Si Chiang Mai district

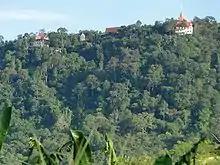
Pha Tak Suea, Si Chiang Mai Plateau

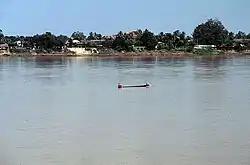
View of Vientiane from Si Chiang Mai District, Nong Khai, Thailand across the Mekong.

Si Chiang Mai is divided into four sub-districts ("tambons"), which are further subdivided into 43 administrative villages ("mubans").